Overseas Citizenship of India

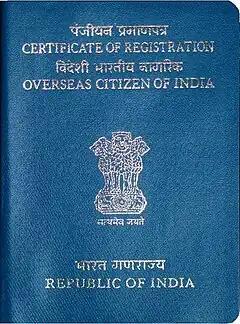
Front cover of an OCI card issued between 9 January 2006 and 8 January 2015

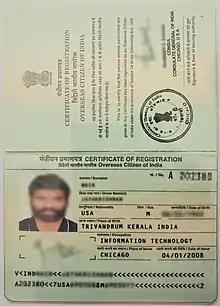
Data page of an OCI card issued between 9 January 2006 and 8 January 2015

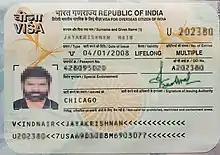
Lifelong "U" visa stamped on the OCI holder's passport (for OCIs issued between 9 January 2006 and 8 January 2015)

OCI cards issued on or after 15 April 2021 have a blue-grey cover with golden-coloured printing. The Emblem of India is emblazoned in the centre of the front cover. The words "" (Hindi) and "Republic of India" are inscribed above the emblem, and the words "" and "Overseas Citizen of India Card" are inscribed below the emblem.